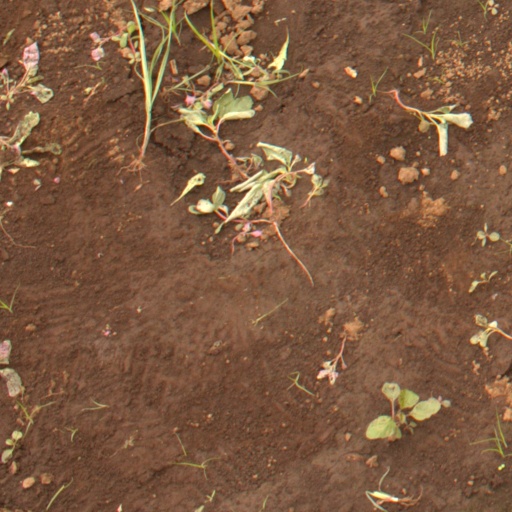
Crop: soybean